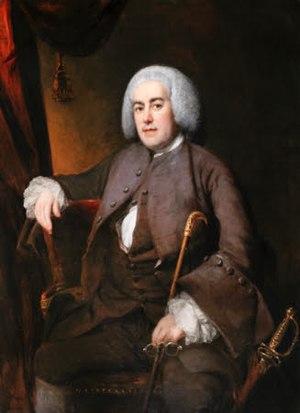
La circonscription de Newcastle-under-Lyme est une circonscription situé dans le Staffordshire et représenté dans la Chambre des Communes du Parlement britannique.
Sir George Hay était un juge et homme politique britannique qui siégea à la Chambre des communes entre 1754 et 1778.